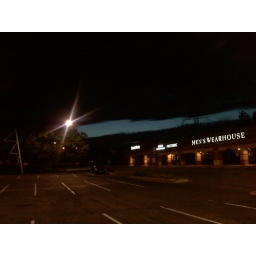
The black night rain clouds seared by a bright blue patch of clear sky! 10 pm